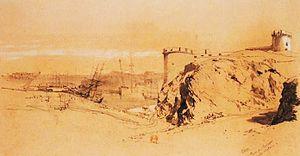
Château de Brest
Étienne Eugène Cicéri né le 27 janvier 1813 à Paris et mort le 21 avril 1890 à Bourron-Marlotte, est un peintre, illustrateur et graveur français.